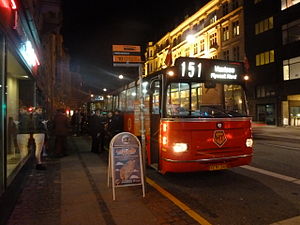
Kulturnat / Kulturnatten i København
Veteranbusser fra Sporvejsmuseet Skjoldenæsholm kører hvert år på en ringlinje i Indre By.
Kulturnat er en aften hvor museer, kirker, virksomheder, foreninger og offentlig myndigheder i en by går sammen om at stimulere kulturlivet med en bred vifte af aktiviteter for alle aldersklasser og åbent hus mange steder. Arrangementet har ofte karakter af byfest og fungerer som en fremstående markedsføringsplatform.